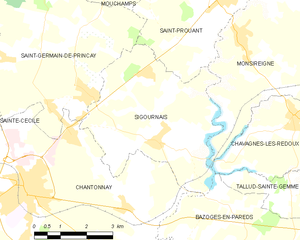
Carte des communes françaises Sigournais